Nagasaki

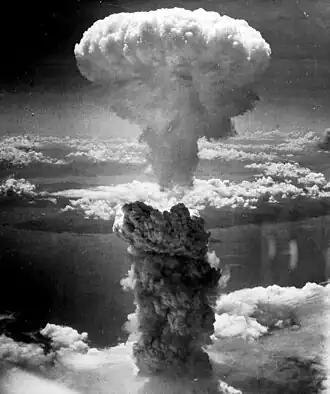
The mushroom cloud from the atomic explosion over Nagasaki at 11:02 am, August 9, 1945

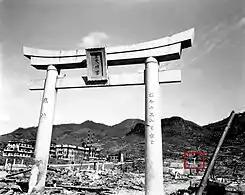
An intact "torii" in the foreground and a one-legged torii in the background, Nagasaki, October 1945

In the 12 months prior to the nuclear attack, Nagasaki had experienced five small-scale air attacks by an aggregate of 136 U.S. planes which dropped a total of 270 tons of high explosives, 53 tons of incendiaries, and 20 tons of fragmentation bombs. Of these, a raid of August 1, 1945, was the most effective, with a few of the bombs hitting the shipyards and dock areas in the southwest portion of the city, several hitting the Mitsubishi Steel and Arms Works, and six bombs landing at the Nagasaki Medical School and Hospital, with three direct hits on buildings there. While the damage from these few bombs was relatively small, it created considerable concern in Nagasaki and a number of people, principally school children, were evacuated to rural areas for safety, consequently reducing the population in the city at the time of the atomic attack.